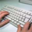
Label: keyboard